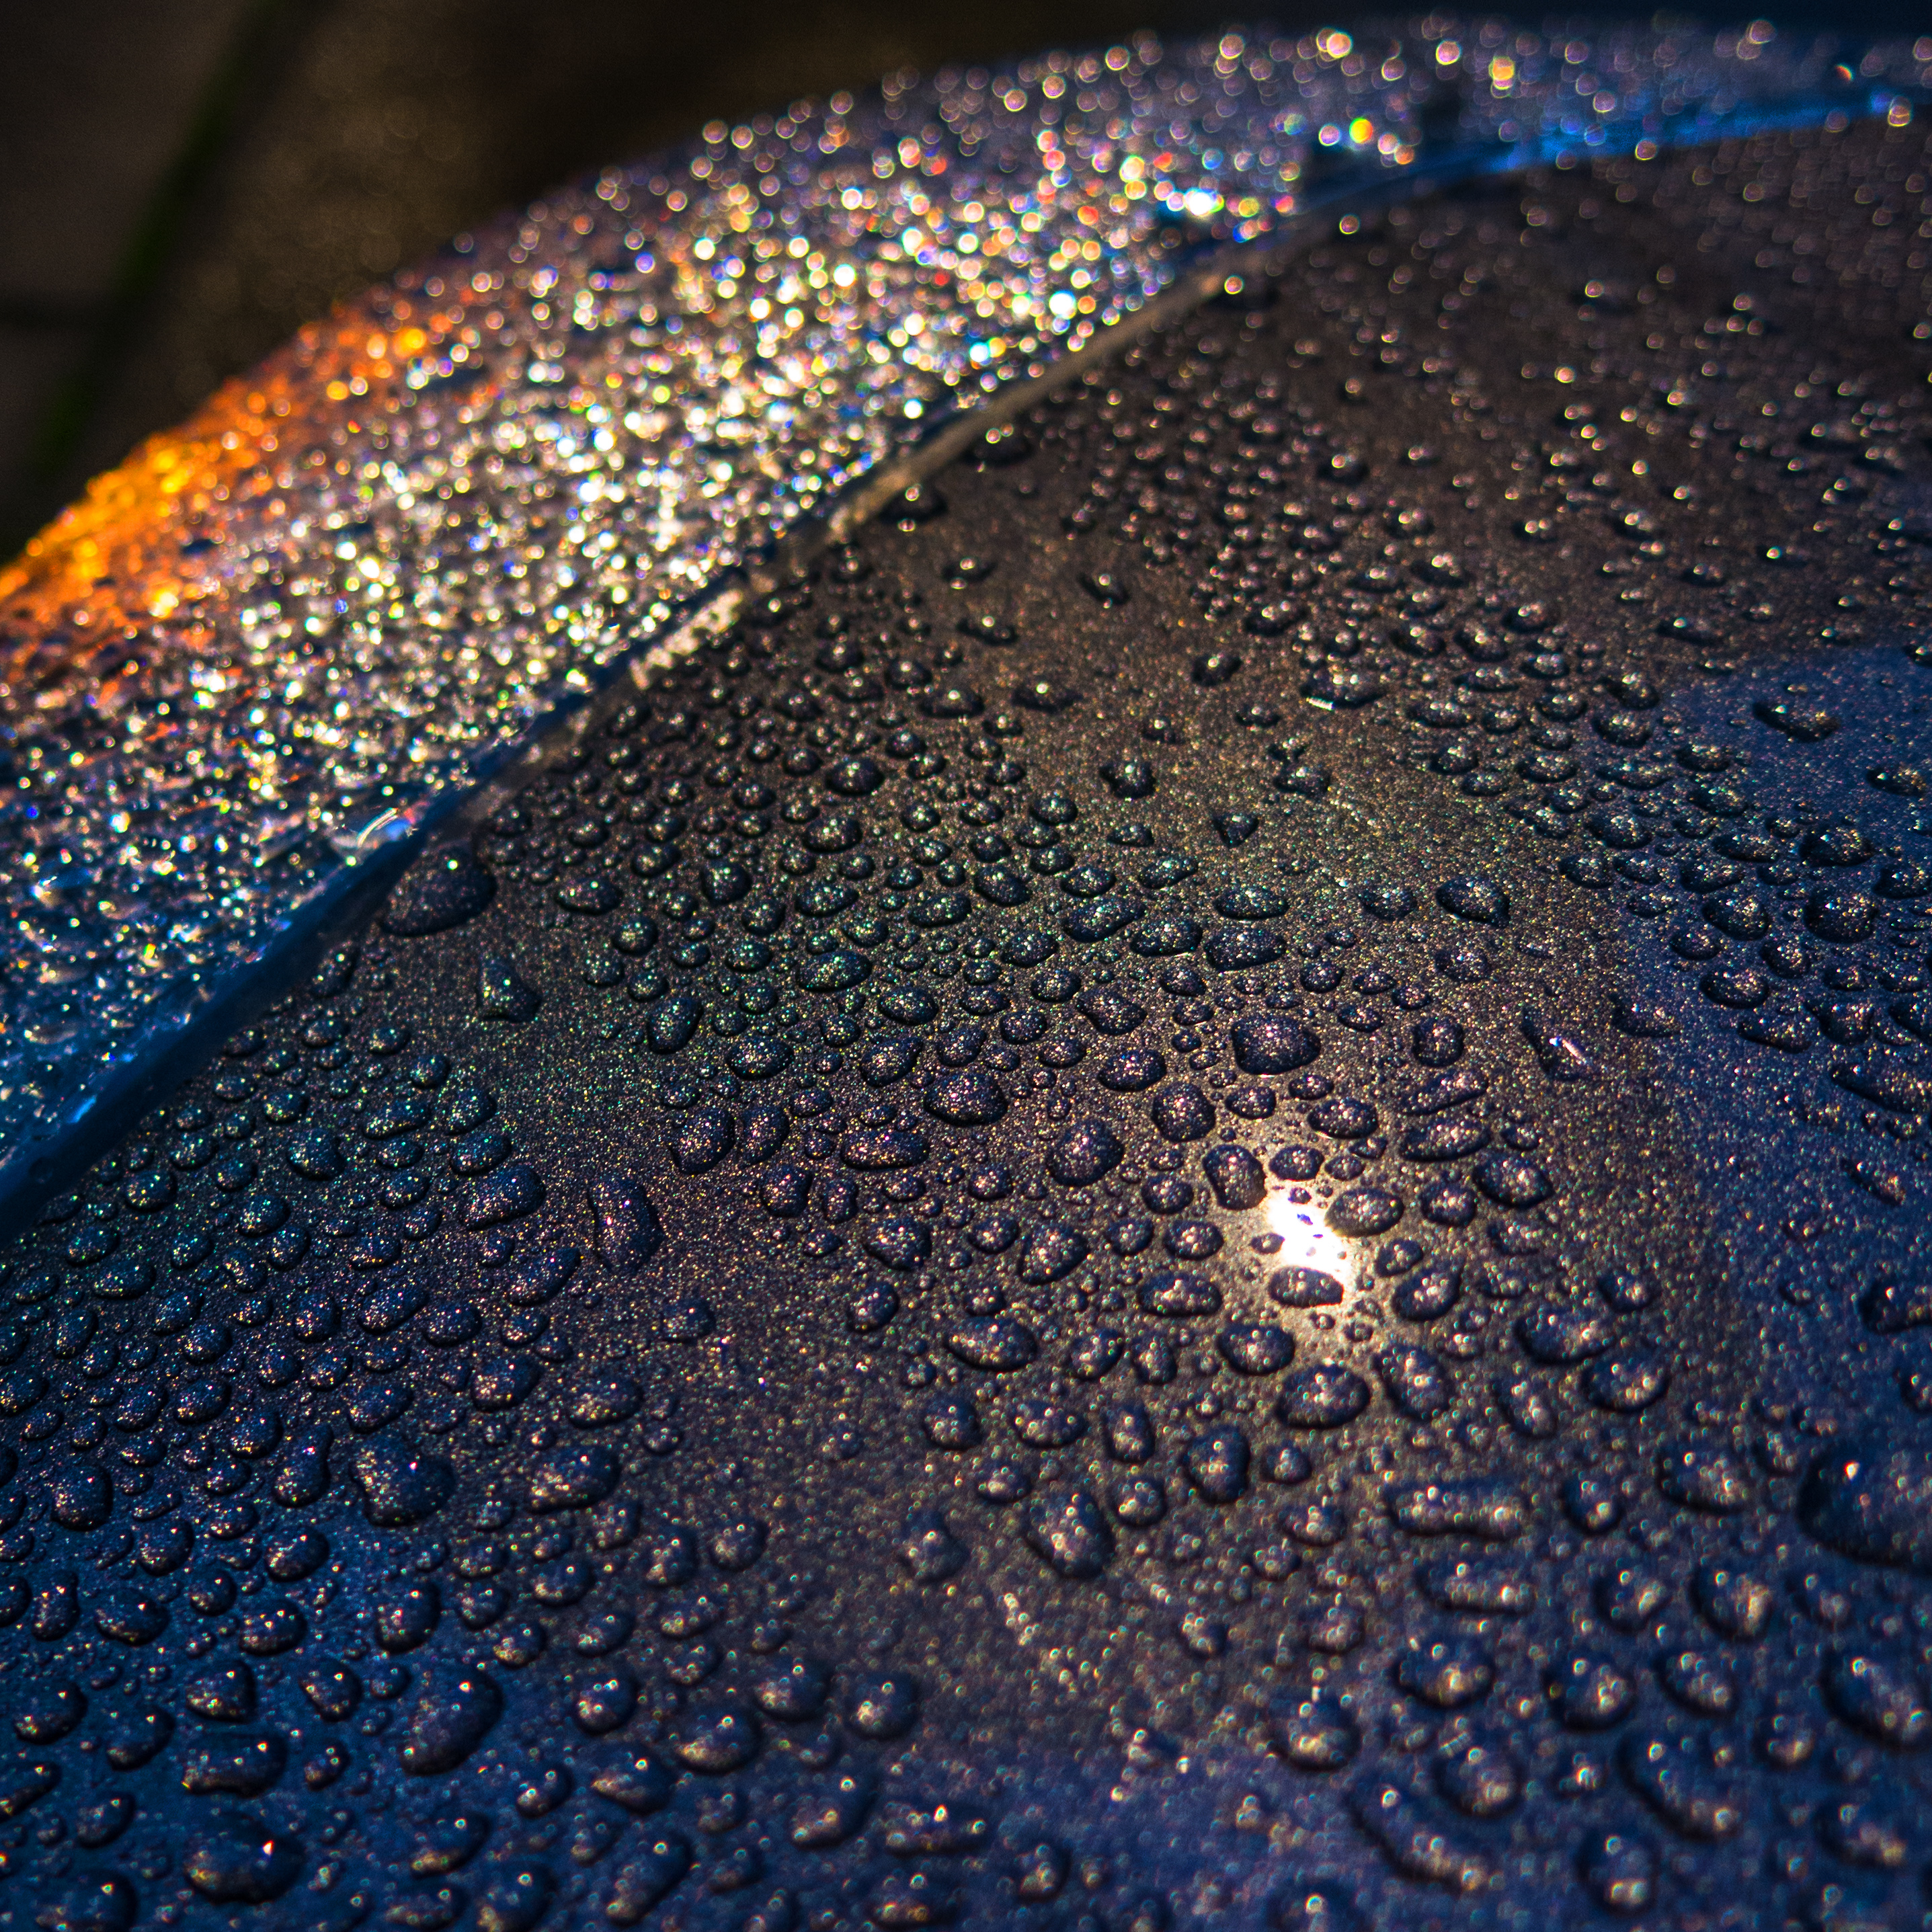
water, drop, texture, rain, asphalt, color, soil, blue, circle, raindrops, 365, project365, h2o, 2013inphotos, macro photography